House Subcommittee on Legislative Oversight

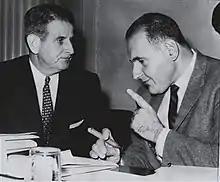
November 4, 1959 Representatives Oren Harris (left) and Steven B. Derounian confer during the investigation of quiz shows

The House Subcommittee on Legislative Oversight was a special subcommittee of the House Committee on Interstate and Foreign Commerce, responsible for the oversight of federal regulatory agencies such as the Federal Communications Commission. During the 86th Congress in 1959, the subcommittee was chaired by Representative Oren Harris, a Democrat from Arkansas. The subcommittee is famous for its hearings regarding payola and the quiz show scandals of the 1950s. The investigations conducted led to regulation in the broadcast industry.